Kurt Russell

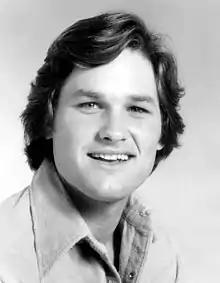
Russell in a 1974 publicity photo

While filming the Sherman Brothers musical "The One and Only, Genuine, Original Family Band" (1968), Russell met his future partner Goldie Hawn. For Disney, he made "The Horse in the Gray Flannel Suit" (1969) and "Guns in the Heather" (1969). Disney promoted Russell to star roles with "The Computer Wore Tennis Shoes" (1969) which was a big hit. He followed it with "The Barefoot Executive" (1971), another success. In 1971, he co-starred as a young robber released from jail, alongside James Stewart in "Fools' Parade". Later, he guest-starred in an episode of "Room 222" as an idealistic high school student who assumed the costumed identity of Paul Revere to warn of the dangers of pollution. However, the bulk of his film work was for Disney in films such as "Now You See Him, Now You Don't" (1971), "Charley and the Angel" (1973), and "Superdad" (1973). In the autumn of 1974, he appeared in the ABC series "The New Land", inspired by the 1972 Swedish film of the same name. Critically acclaimed, it suffered very low ratings and aired only six of the 13 episodes. He returned to Disney for "The Strongest Man in the World" (1975).